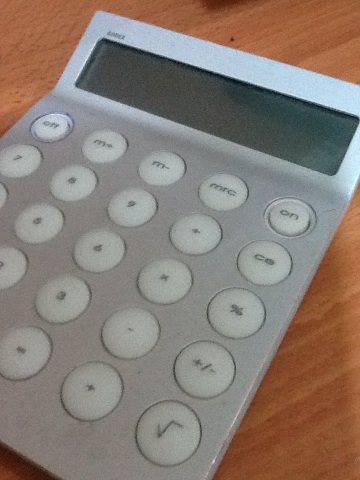Question: Please tell me what is this object.
Answer: calculator